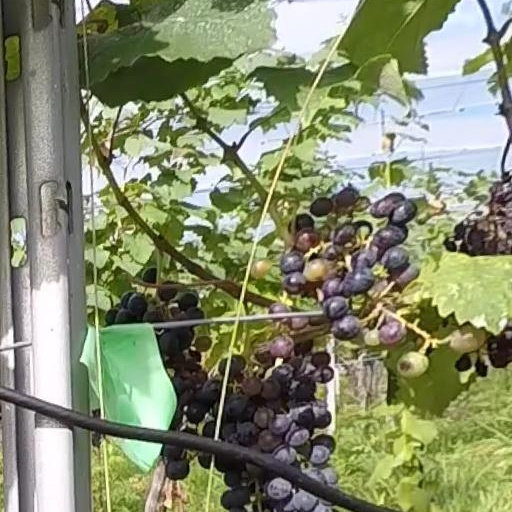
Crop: grape